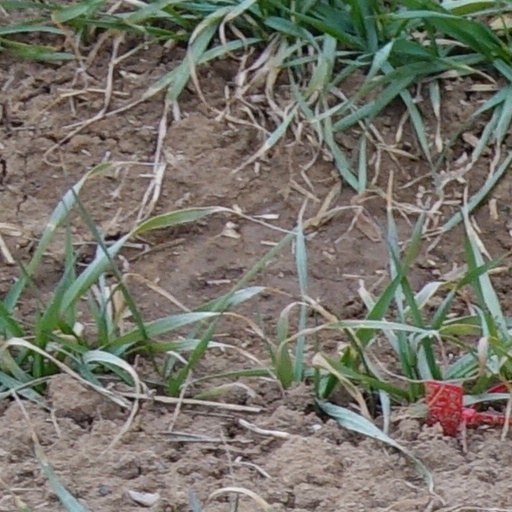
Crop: wheat